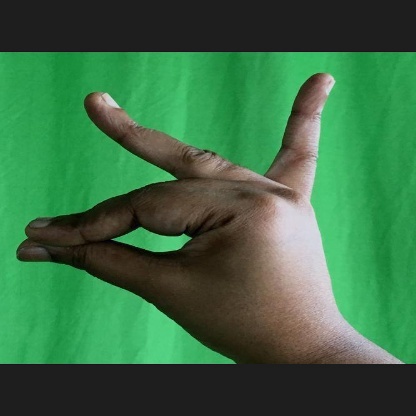
Mudra: Katakamukha